Hole (American football)

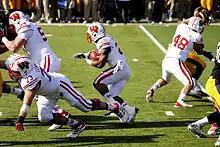
A running back hits the hole.

A hole in American football is a space in between the defensive linemen, through which the running back aims to run. It is also known as a running lane. These can be predesignated holes defined by the spacing between players "before the snap", or they can be established by moving players around and establishing the holes "after the snap" (in a play called a run-to-daylight). The defense's holes are contrasted with the offense's gaps.